Amber Reeves

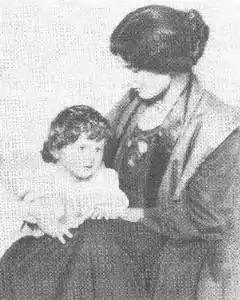
Amber Reeves, with Anna-Jane, her daughter with H. G. Wells (1910)

Amber Blanco White (' Reeves; 1 July 1887 – 26 December 1981) was a New Zealand-born British feminist writer and scholar.